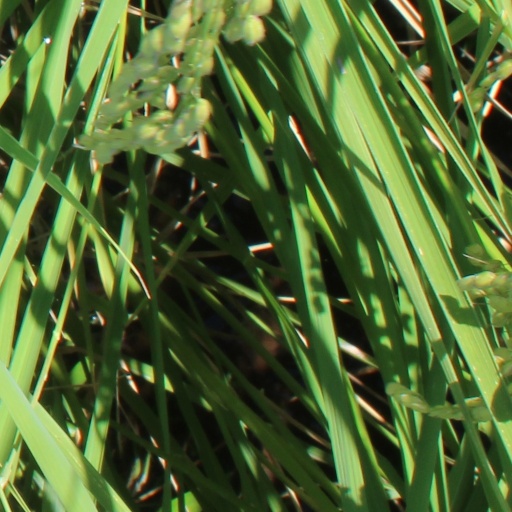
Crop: rice